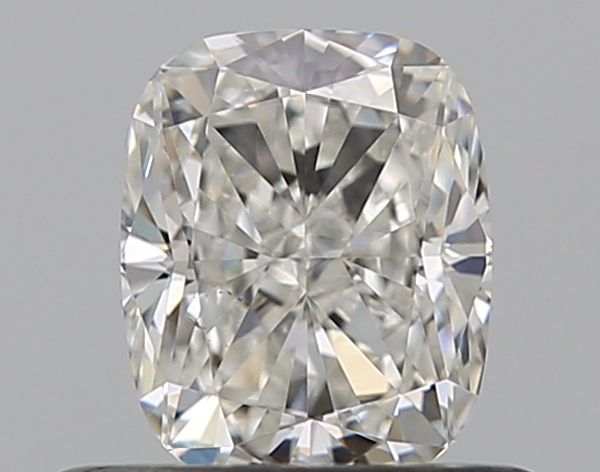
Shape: cushion
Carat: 0.51
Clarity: VS2
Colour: G
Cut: EX
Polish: EX
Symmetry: VG
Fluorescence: N
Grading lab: GIA
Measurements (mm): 5.08 x 4.12 x 2.85